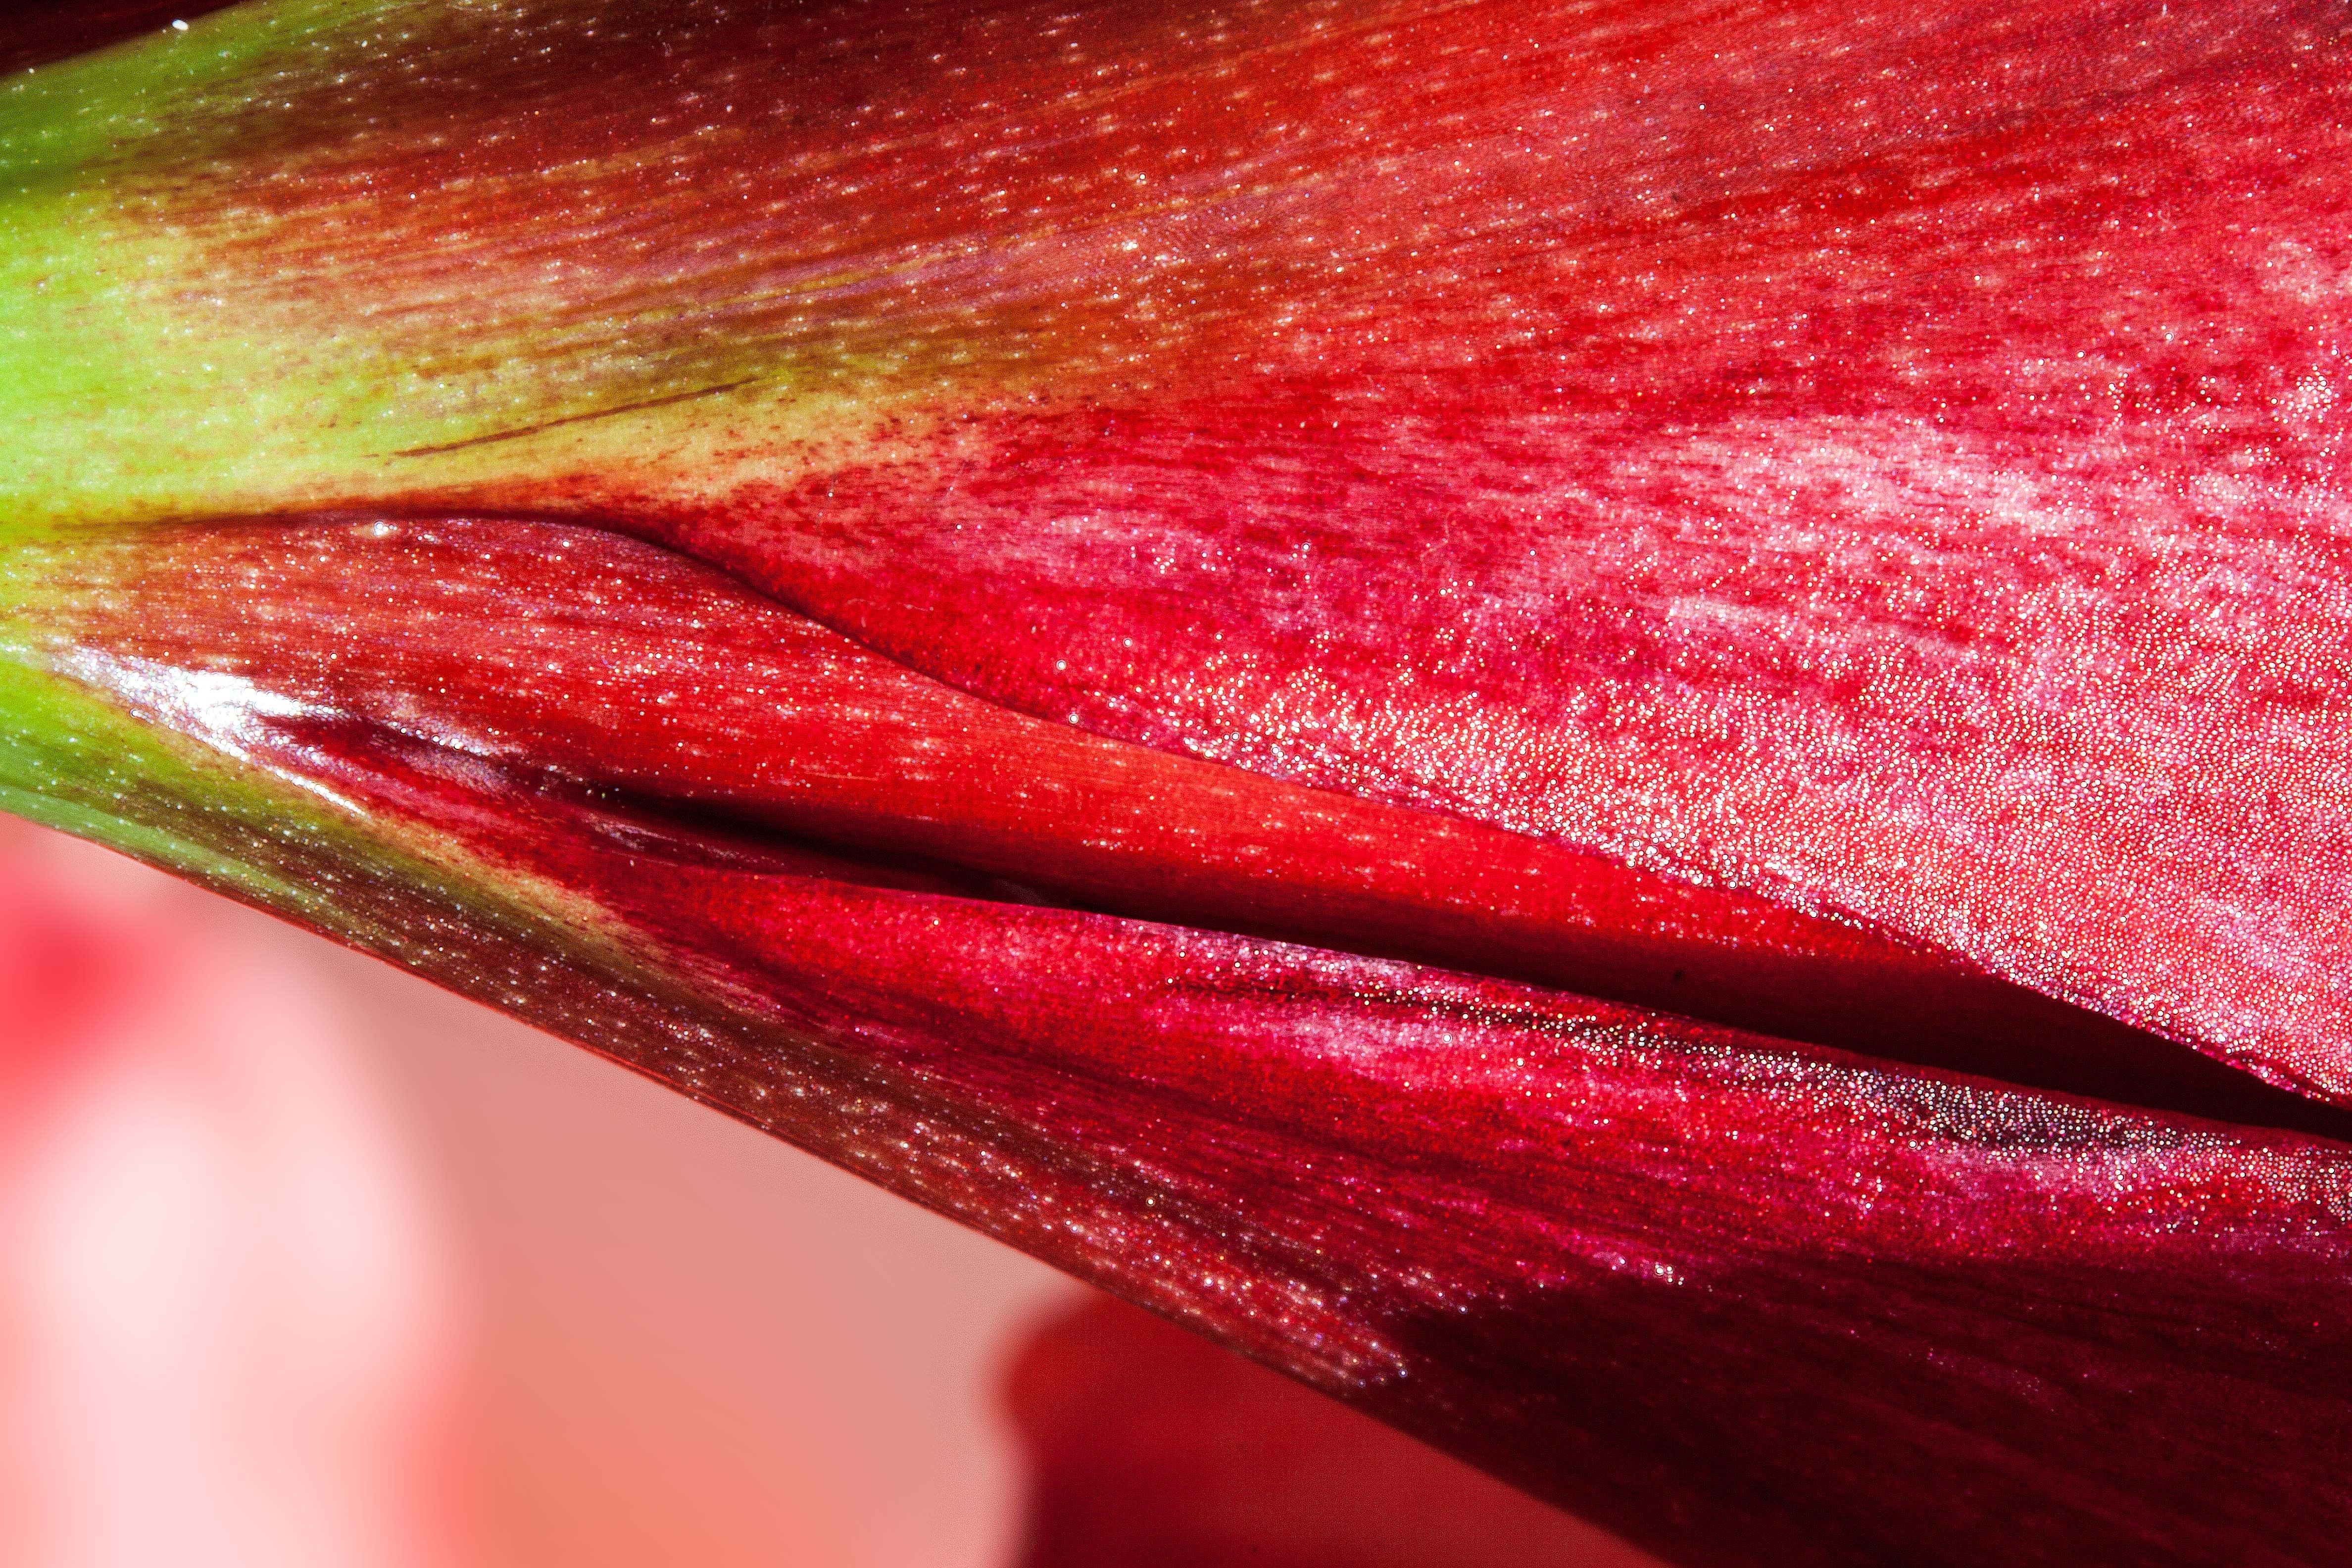
plant, leaf, flower, petal, food, red, produce, vegetable, color, macro, botany, pink, christmas, close, flora, flowers, close up, gorgeous, amaryllis, macro photography, inflorescence, flowering plant, amaryllis plant, plant stem, land plant